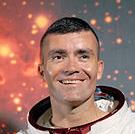
Age: 35